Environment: real
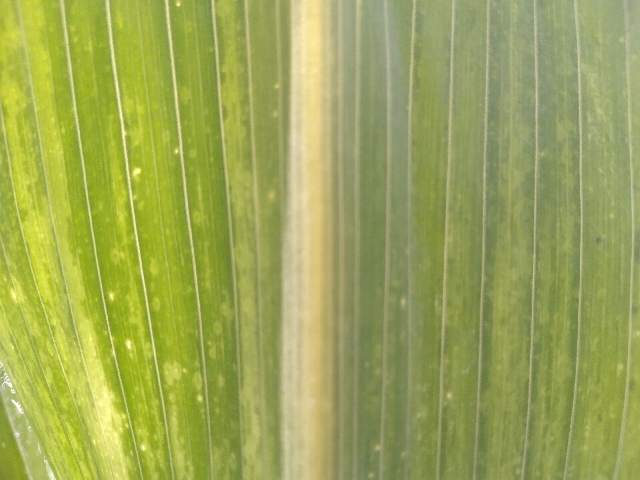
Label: lethal_necrosis